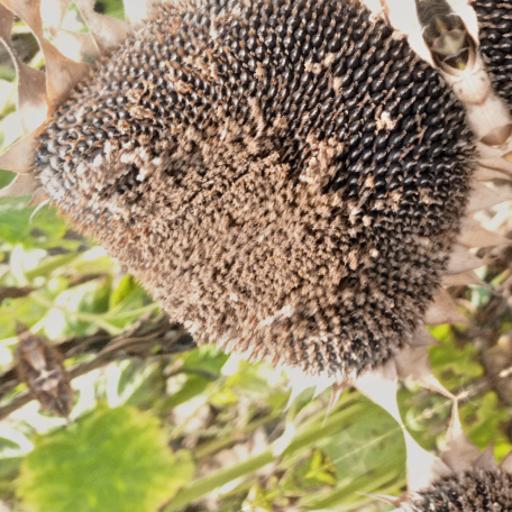
Label: Gray_mold